Treacherous (Taylor Swift song)

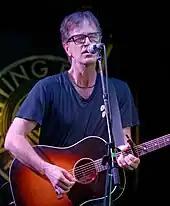
Dan Wilson co-wrote and produced "Treacherous".

The American singer-songwriter Taylor Swift released her third studio album, "Speak Now", in October 2010. She wrote the album and co-produced it with her long-time collaborator Nathan Chapman; "Speak Now" expands the country pop production of its 2008 predecessor "Fearless".